Ifitedunu, Dunukofia

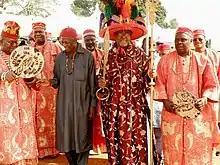

Ifitedunu is a town in the Dunukofia Local Government Area of Anambra State, Nigeria. It borders Abba, Awkuzu and Ukpo in the North, Abagana in the South Umunachi on the East and Umudioka and Umunya on West.